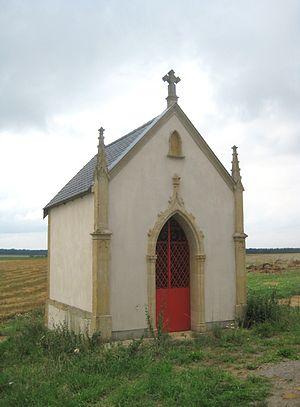
chapelle Lommerange
Lommerange est une commune rurale du Nord-Est de la France, située dans le département de la Moselle.